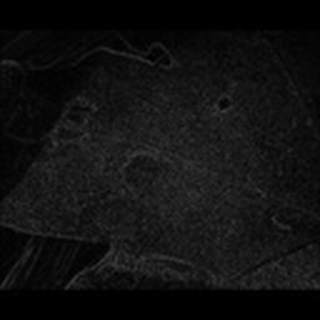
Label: cotton_target_spot